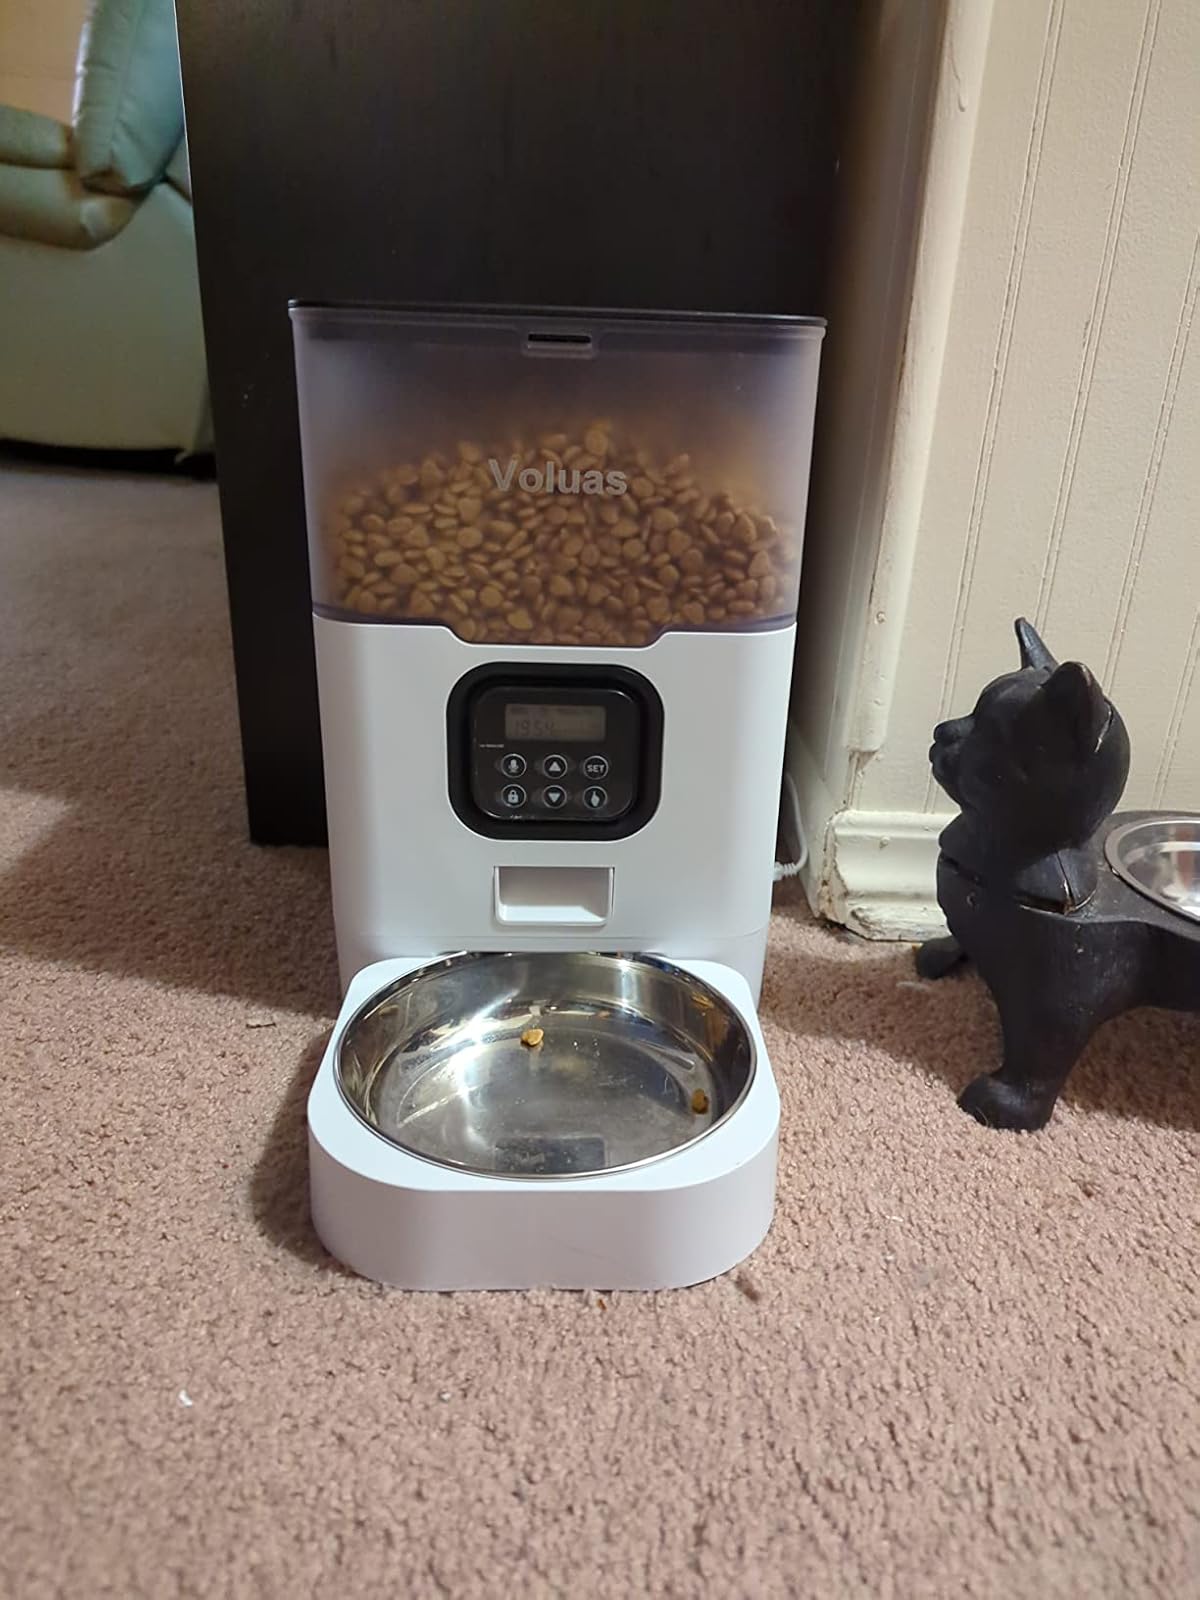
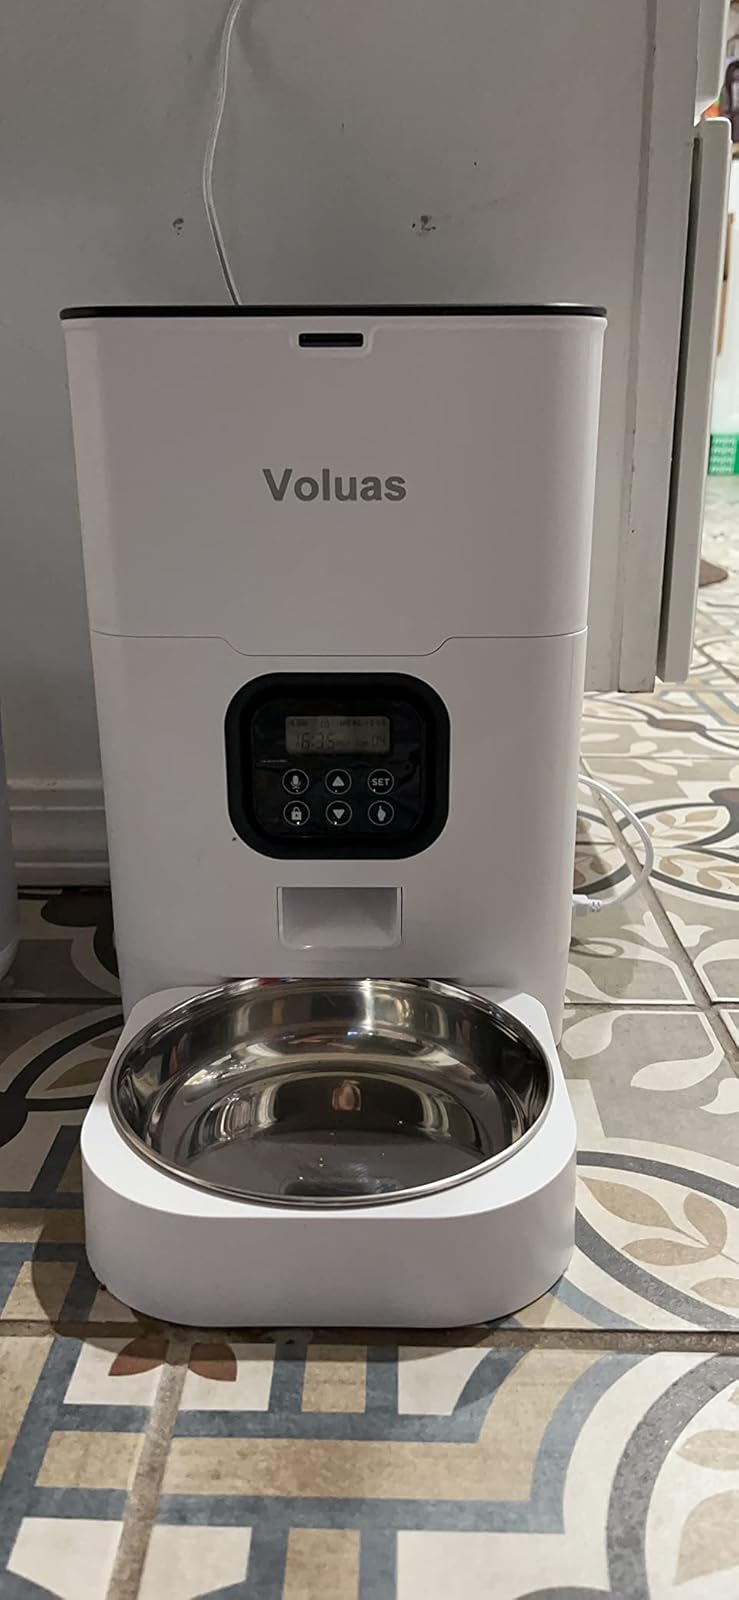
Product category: items_feeder
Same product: no